Ministry of Public Security (Poland)

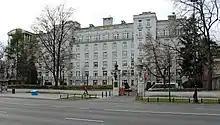
Ministry office in Warsaw (current Ministry of Justice)

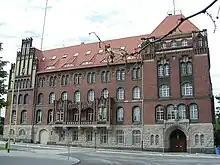
Office of Public Security regional location in Szczecin, Poland

The political and administrative matters of the Ministry came under the authority of Jakub Berman, a Stalinist from the Polish United Workers' Party. The Ministry of Public Security structure was being changed constantly from January 1945 on, as the Ministry expanded. It was divided into departments and each department was subdivided into sections entrusted with different tasks. In January 1945, the largest and the most important department in UB was Department One, responsible for "counter-espionage" and "anti-state activities". It was headed by General Roman Romkowski. "Department I" was divided into Sections, each responsible for a different but specific function "self-described" in the following way: